Yemenia Flight 626

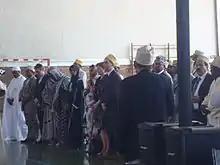
Bahia Bakari (left of centre, in black) at a one-year anniversary ceremony in Paris – Also in the picture are Daniel Goldberg, Annick Lepetit, and Stéphane Troussel.

There were 142 passengers and 11 crew aboard. Most passengers are believed to have been either Comorian or French nationals. There were also citizens of Canada, Ethiopia, Indonesia, Morocco, Israeli Arabs, the Philippines and Yemen on board the plane. An airport source has claimed that 66 of the passengers held French citizenship, but many of those could be dual French-Comorian citizens. Many may have been residents of Marseille, a French city with a large Comorian population, headed home for a vacation; the week of the accident marks the beginning of summer vacations for French school children. The two other persons on board were said to be Europeans. The three flight crew members were all Yemeni. Of the cabin crew, 3 were Yemeni, 2 were Moroccan, 1 was Filipino, 1 was Ethiopian, and 1 was Indonesian.